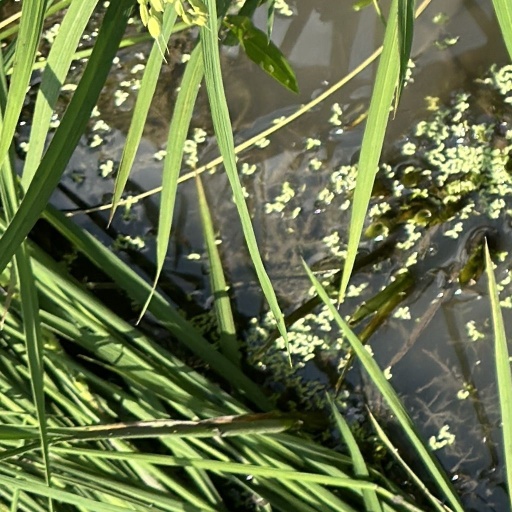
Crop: rice